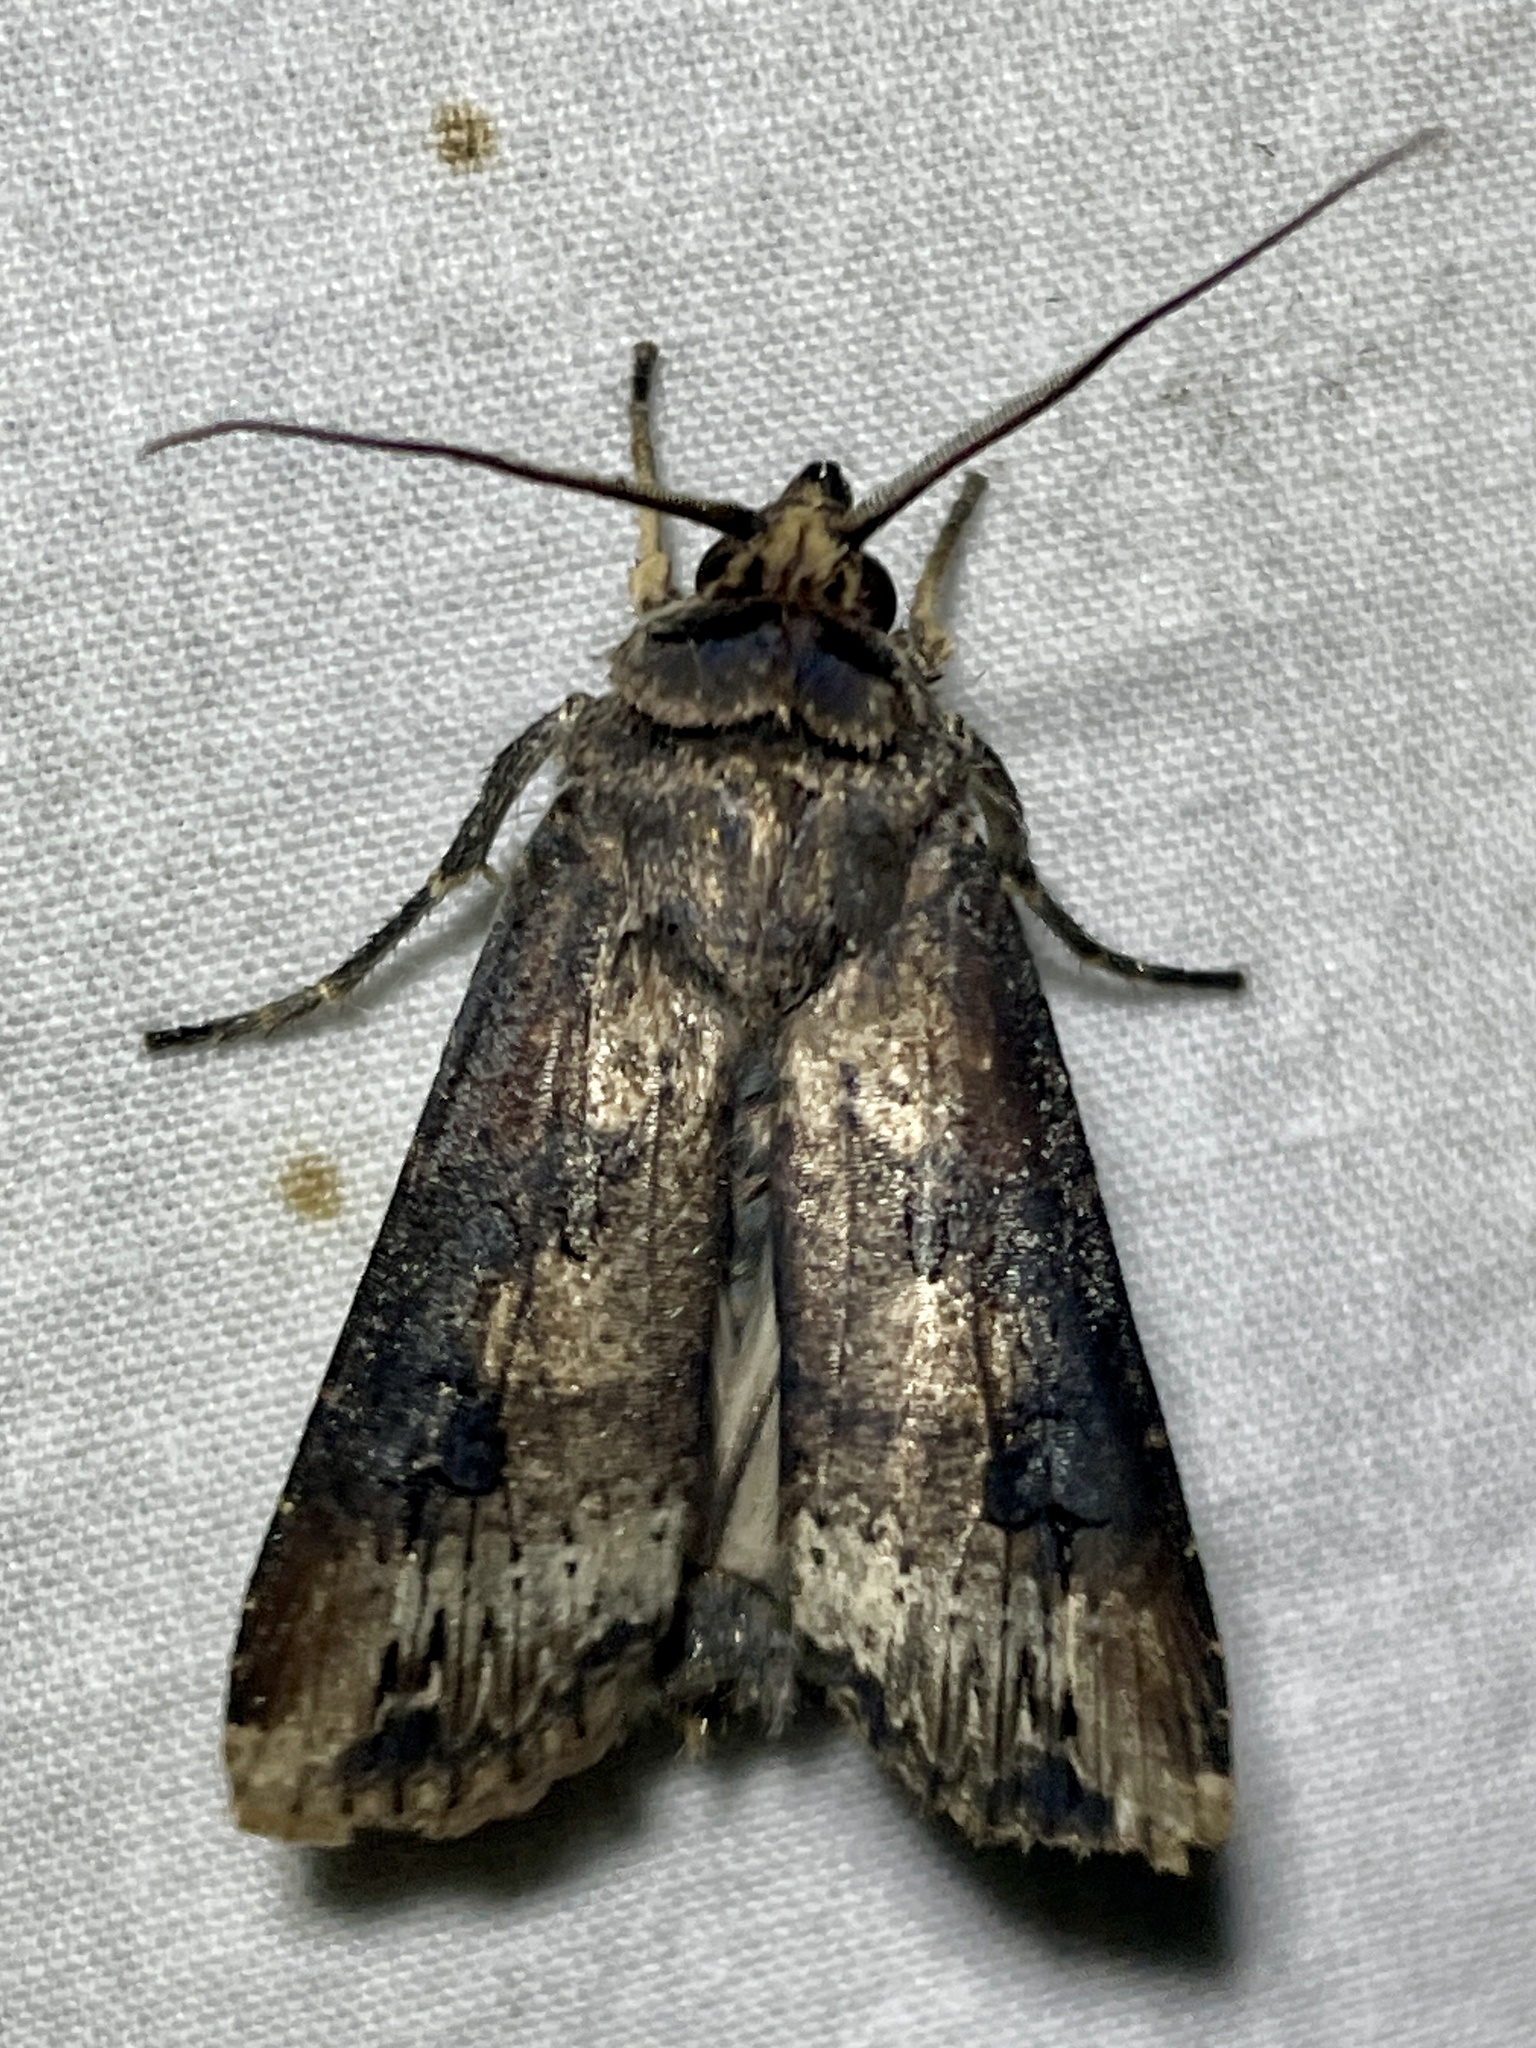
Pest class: cutworms